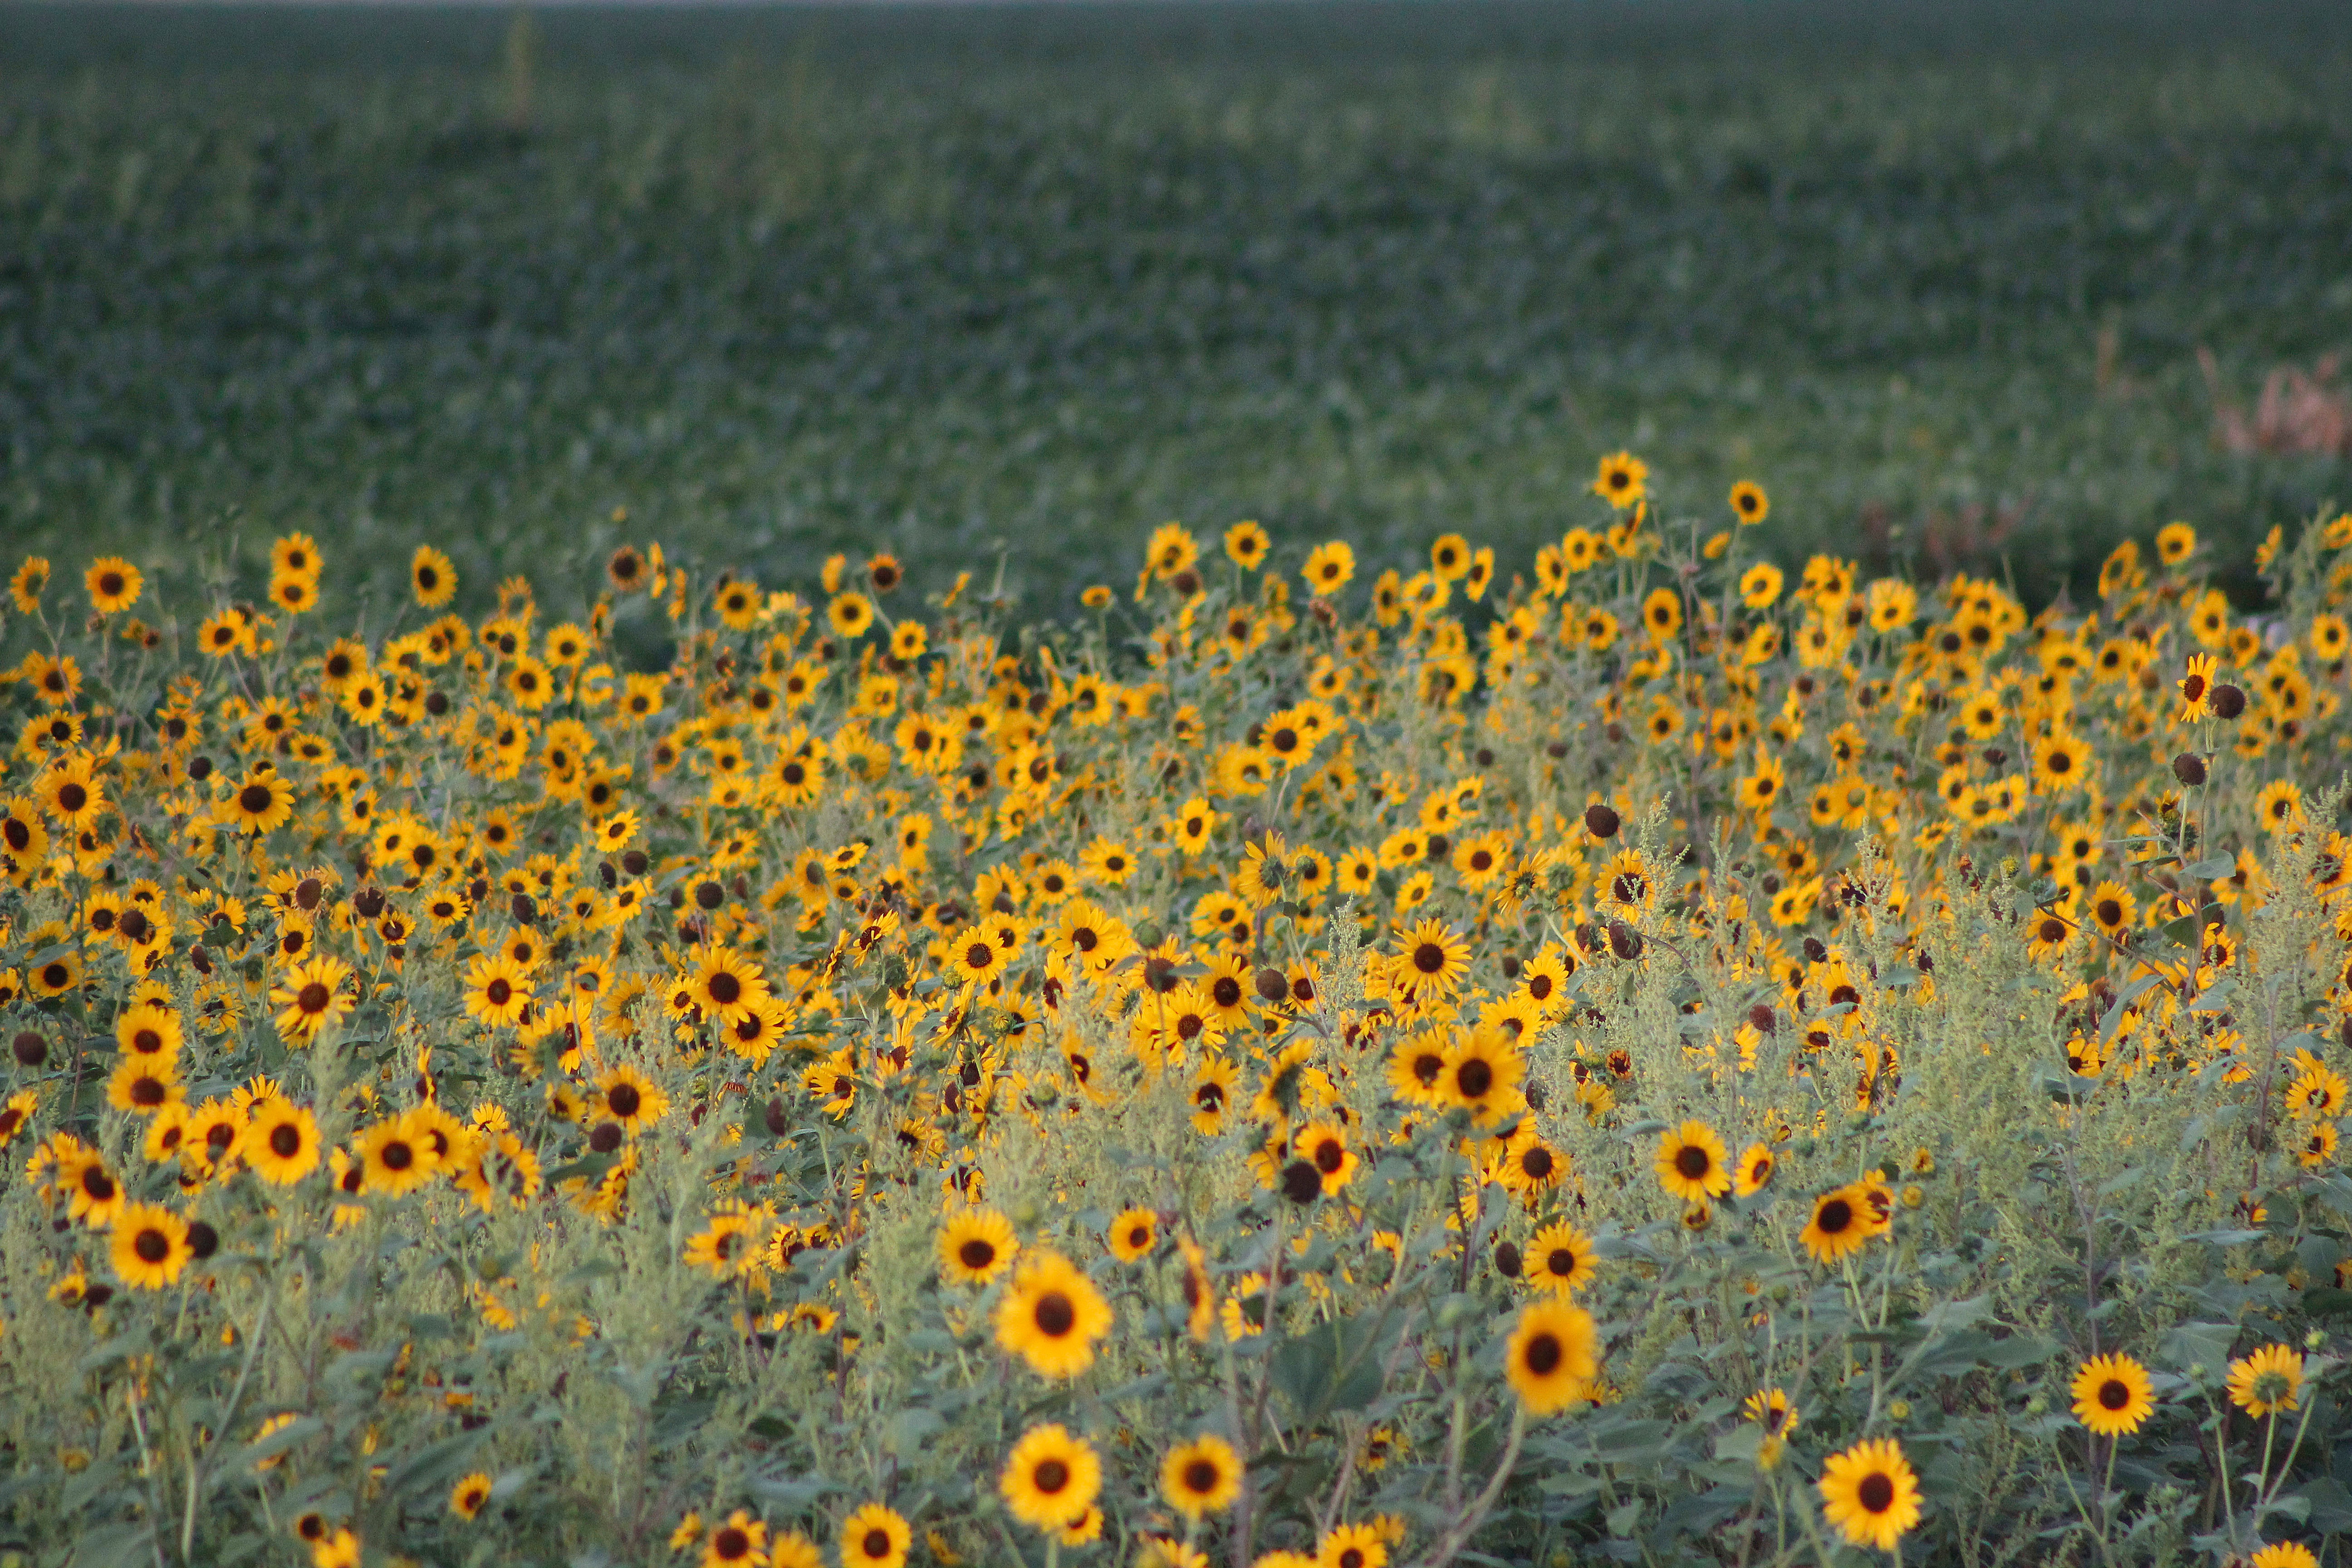
grass, horizon, plant, field, meadow, prairie, sunlight, flower, soil, plain, sunflower, wildflower, grassland, tundra, steppe, flowering plant, daisy family, grass family, land plant